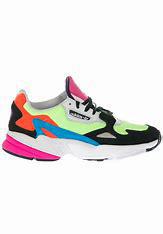
Brand: Adidas
Model: Falcon